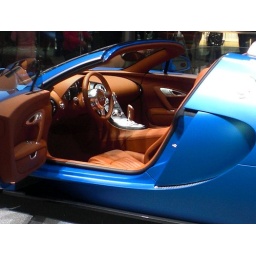
door is open , lets go ! bugatti veyron gransport at auto china in beijing